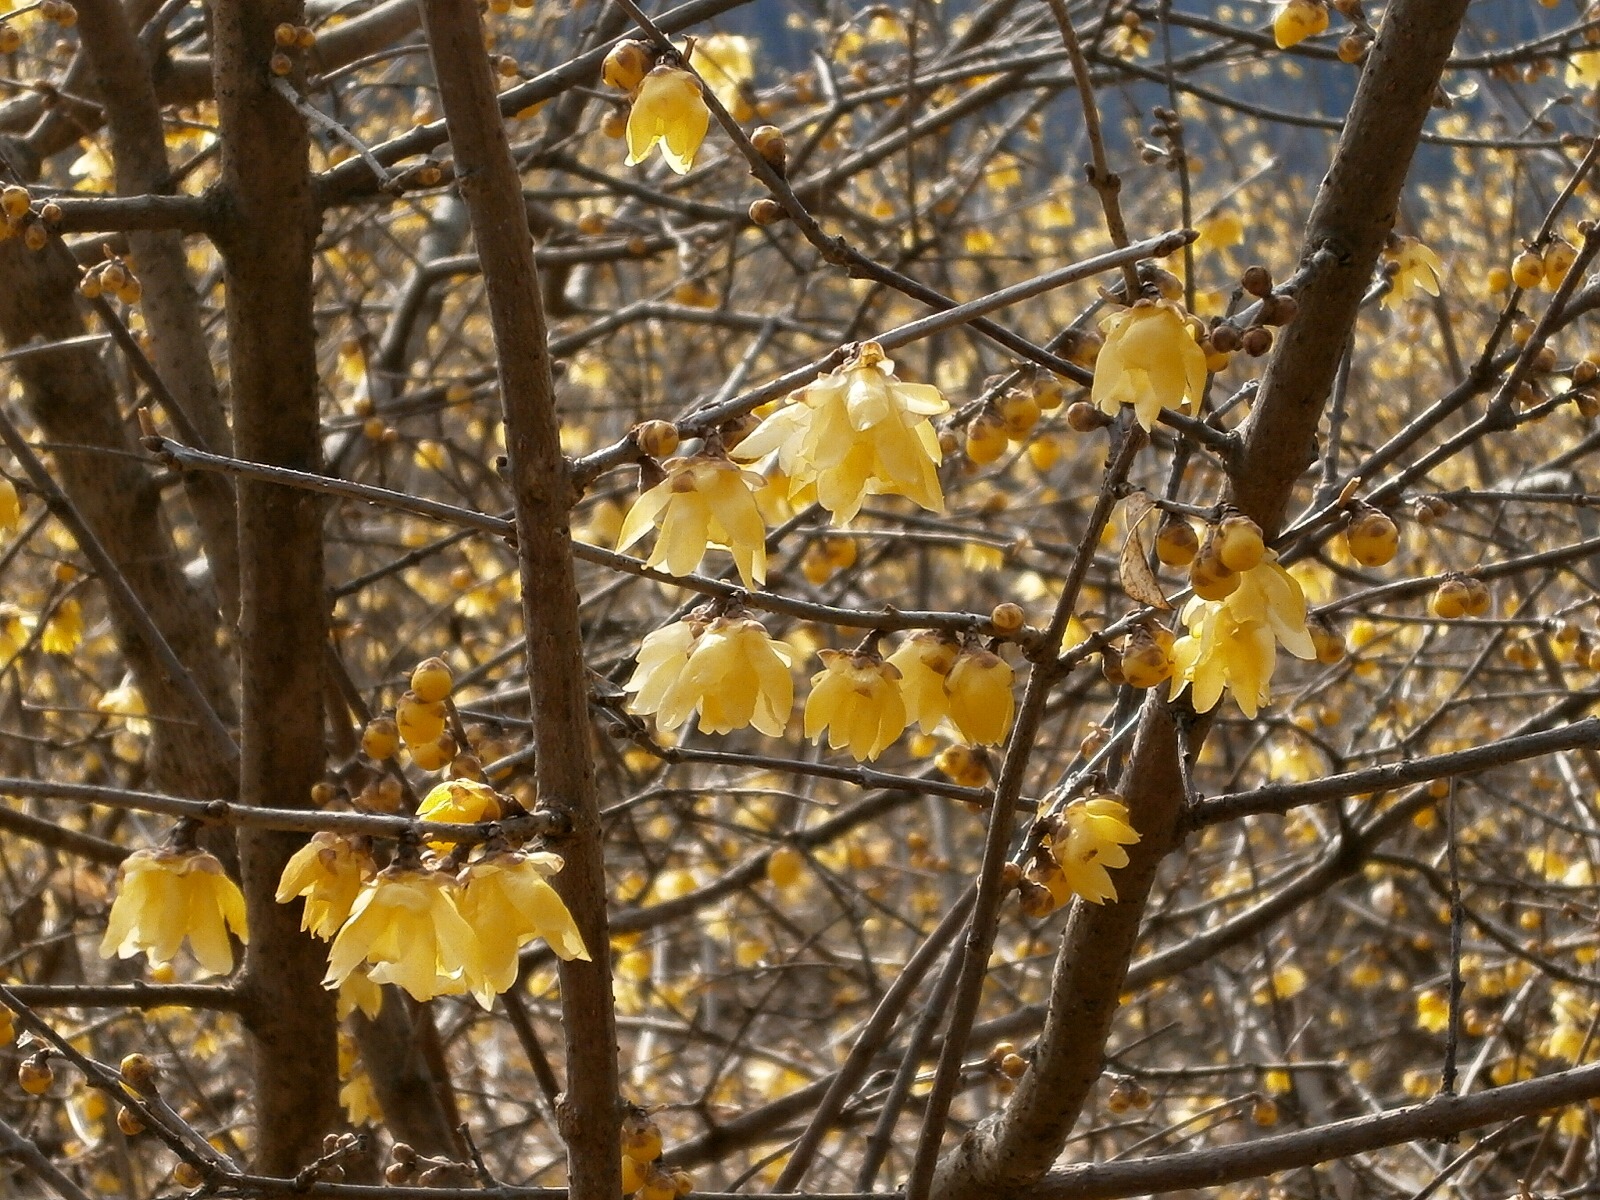
tree, nature, branch, winter, plant, wood, sunlight, leaf, flower, spring, produce, autumn, yellow, flora, robin, season, twig, flowers, plum, macro photography, flowering plant, woody plant, land plant